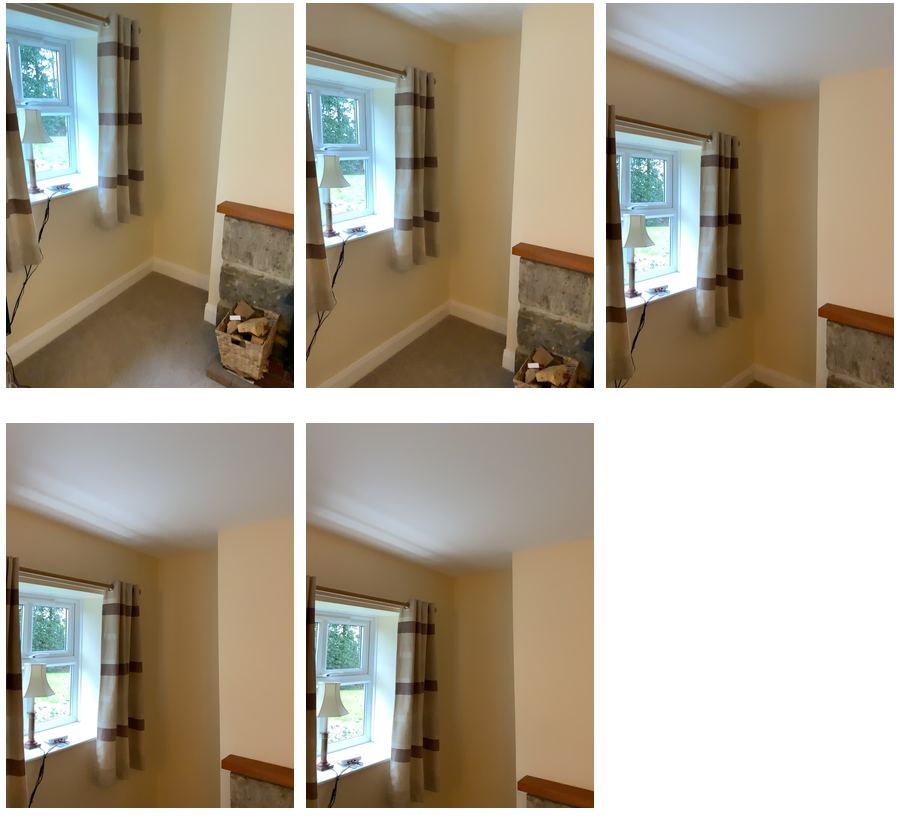Task instruction: Open the window1.
Answer: {"task_instruction": "Open the window1.", "nodes": ["handle", "window1"], "edges": [{"functional_relationship": "openorclose", "object1": "handle", "object2": "window1", "spatial_relations": ["right_of", "in_front_of", "close"], "is_touching": true}], "action_type": "pull", "function_type": "open_close_control"}